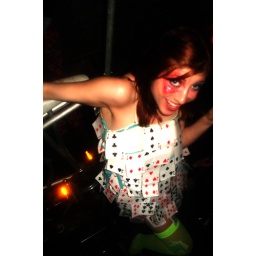
girl in deck of cards dress at rubulad